Shanto Keno Mastan

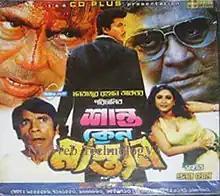
Movie poster

Shanto Keno Mastan is a 1998 Bangladeshi action crime film. The main role of the film is played by Manna. The film was a remake of the 1997 Bollywood film "Ziddi" which was remade in Tamil as "Dharma" (1998) and an unofficial adaptation in Kannada as "One man army" (1998).